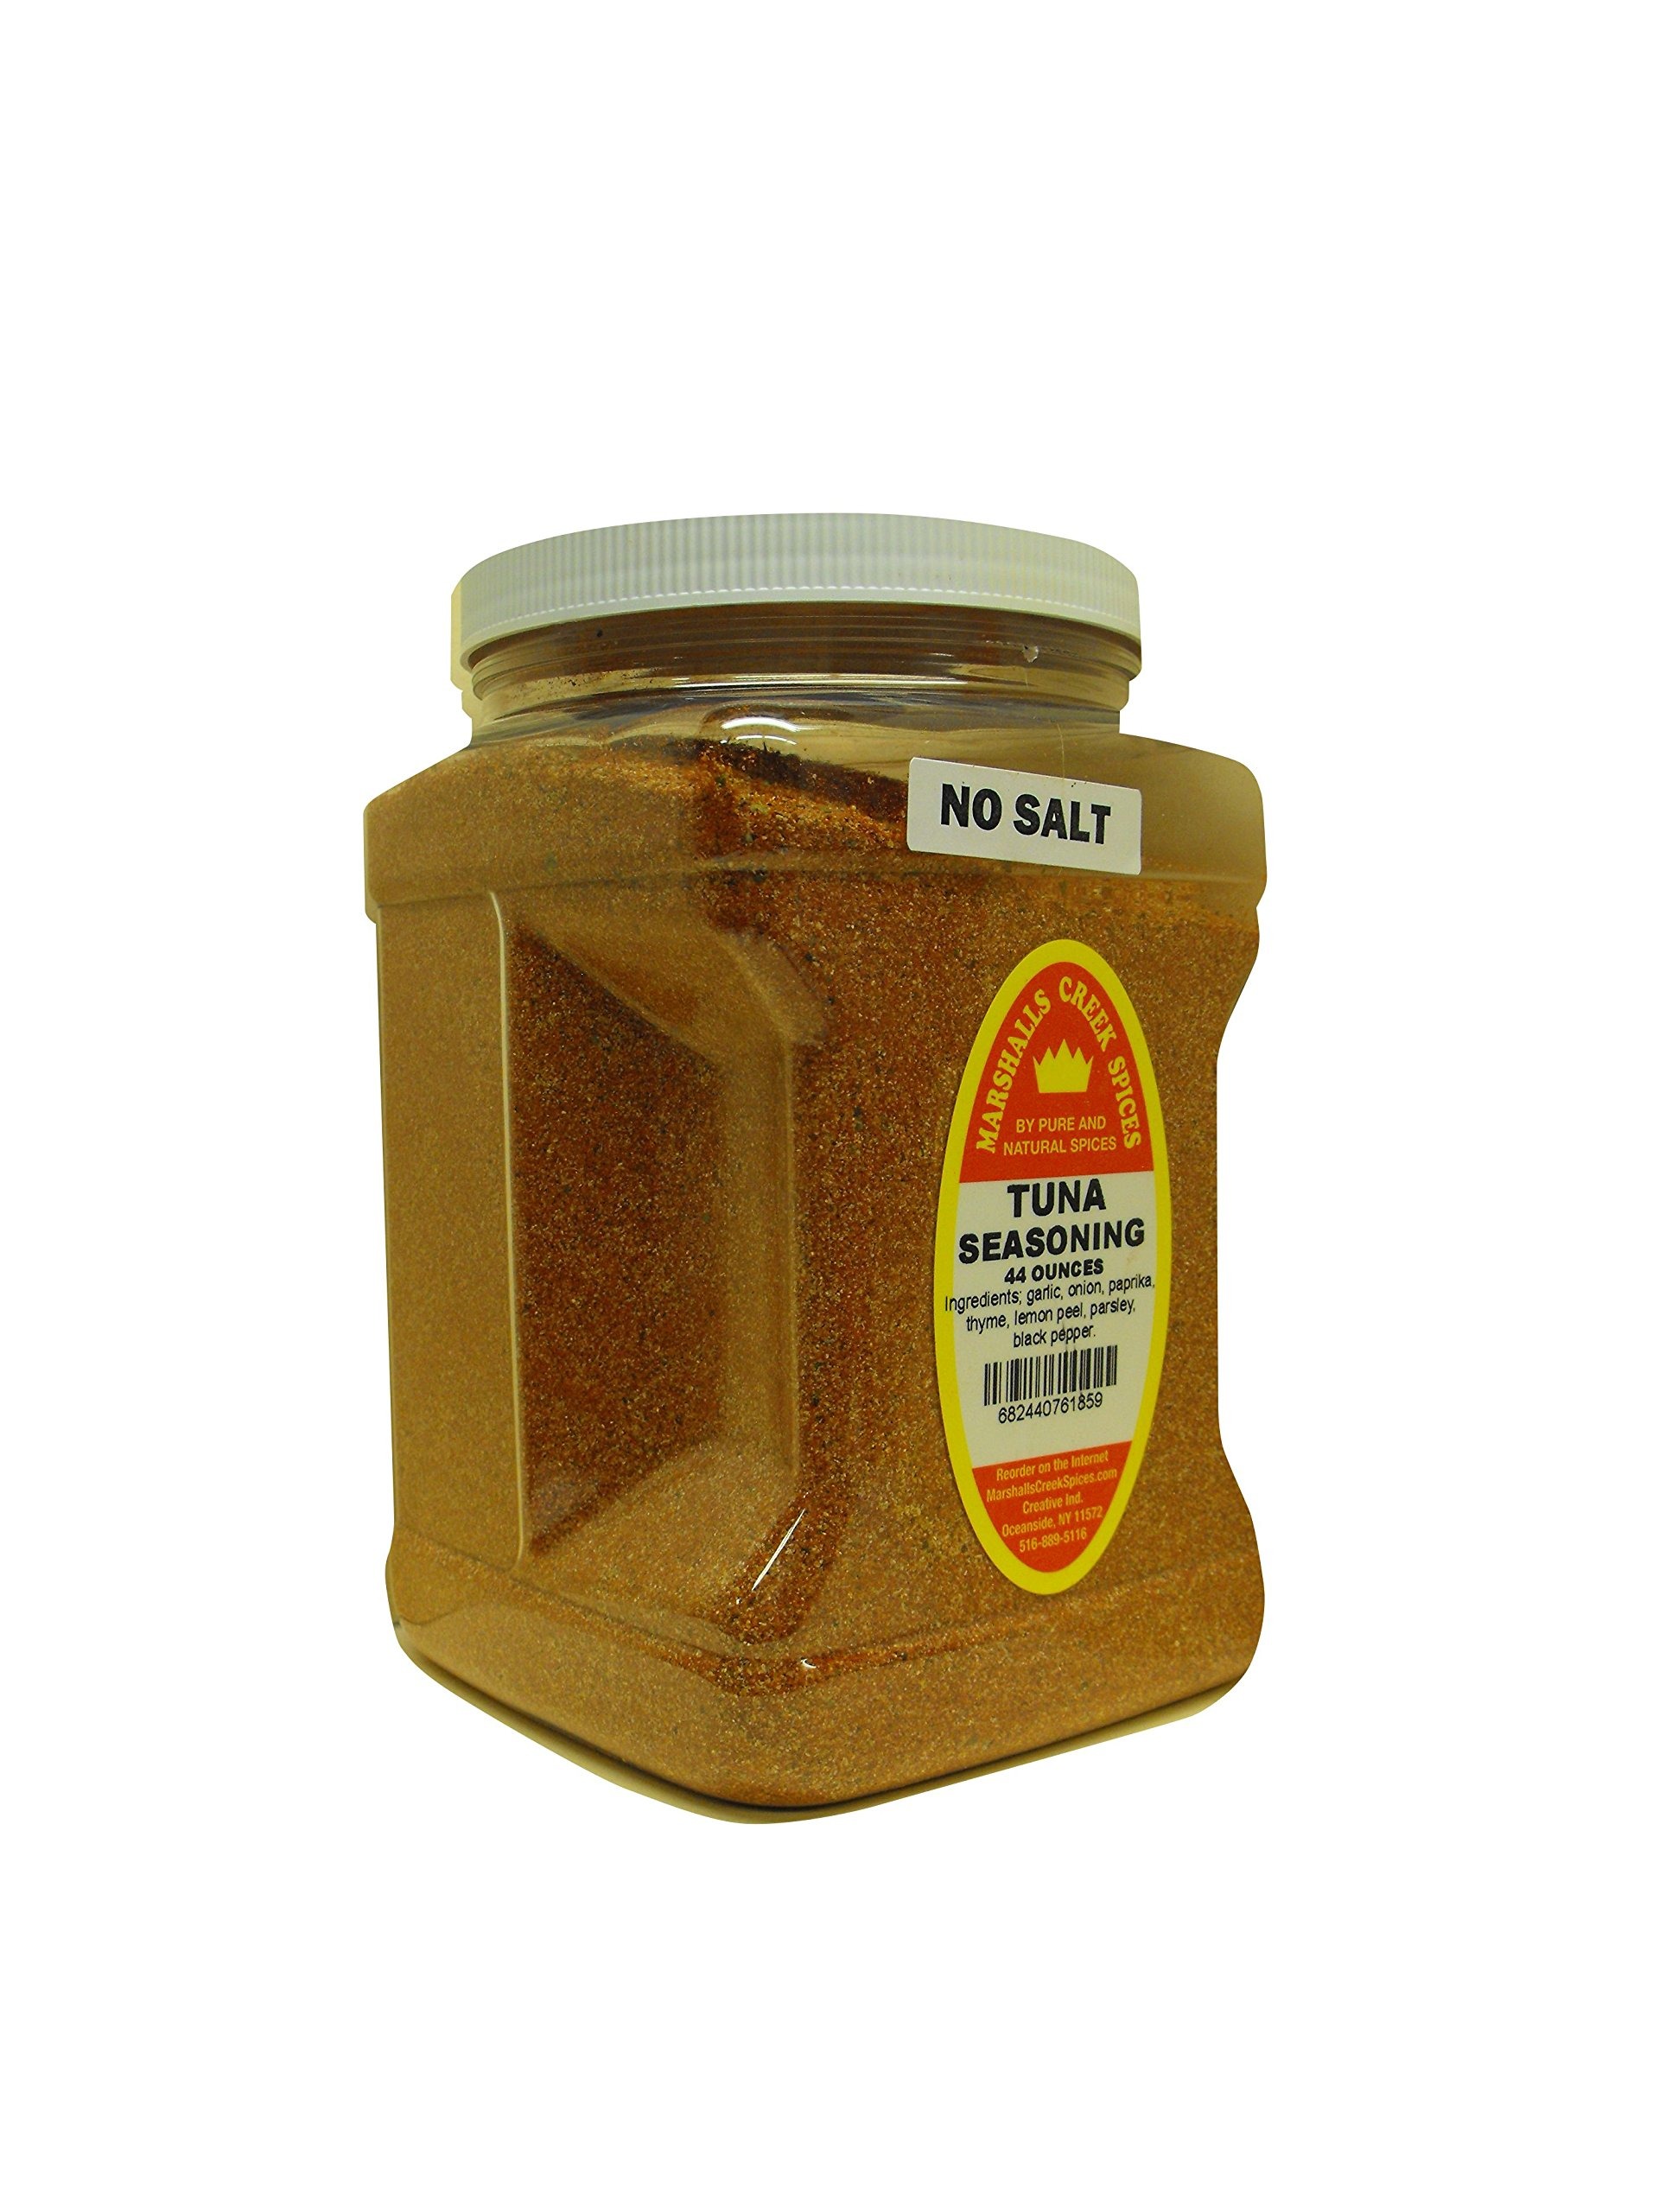
Item Name: Family Size Marshalls Creek Spices Tuna Seasoning No Salt, 44 Ounces …
Bullet Point 1: Marshalls Creek Spices buys in small quantities and packs weekly providing the freshest spices possible. Fresher spices means more flavor and a longer shelf life.
Bullet Point 2: No Fillers - No MSG
Bullet Point 3: All Natural & Kosher
Bullet Point 4: Flat Rate Shipping Per Order. No Limit
Product Description: Ingredients; garlic, onion, paprika, thyme, lemon peel, parsley, black pepper
Value: 44.0
Unit: Fl Oz

Price: 32.99